252nd Tunnelling Company

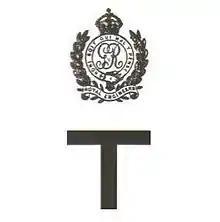

The 252nd Tunnelling Company was one of the tunnelling companies of the Royal Engineers created by the British Army during World War I. The tunnelling units were occupied in offensive and defensive mining involving the placing and maintaining of mines under enemy lines, as well as other underground work such as the construction of deep dugouts for troop accommodation, the digging of subways, saps (a narrow trench dug to approach enemy trenches), cable trenches and underground chambers for signals and medical services. 252nd Tunnelling Company is particularly known for creating the Hawthorn Ridge mine during the Battle of the Somme 1916, which formed part of a series of mines that were placed beneath the German lines.